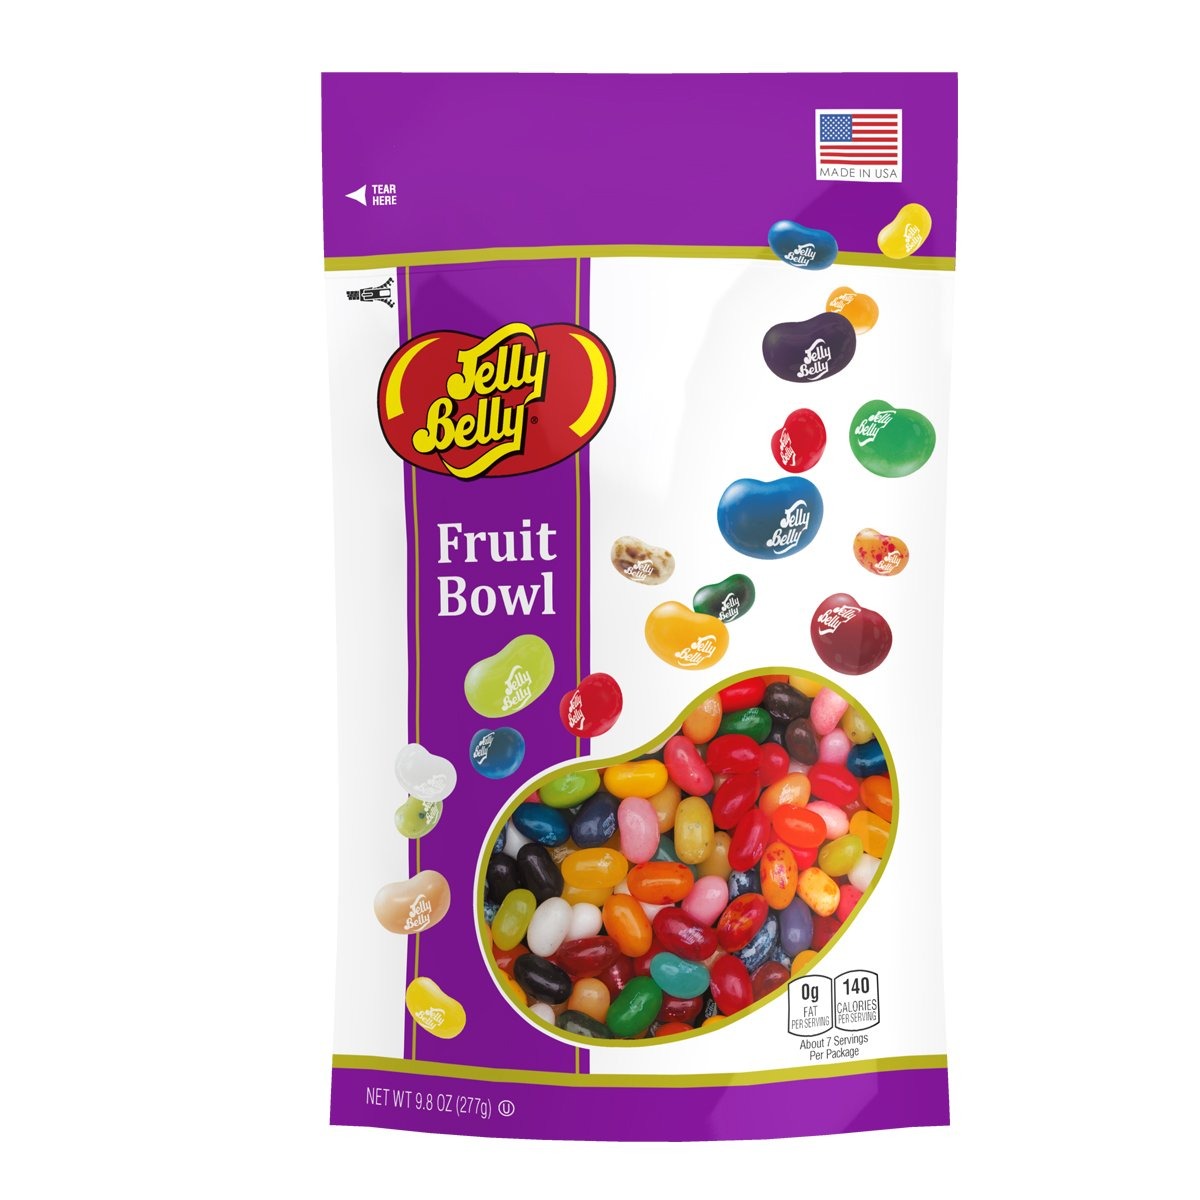
Item Name: Jelly Belly Fruit Bowl Jelly Beans, Assorted Fruit Flavors, 9.8-oz, 6 Pack
Bullet Point 1: Fruit Bowl Jelly Beans have true-to-life, juicy flavor
Bullet Point 2: Includes 16 popular fruit flavors
Bullet Point 3: Eat them one by one or get creative with Jelly Belly Recipes
Bullet Point 4: Contains 4 calories per jelly bean
Bullet Point 5: Vegetarian and free of gluten, peanuts, dairy and fat
Value: 6.0
Unit: Count

Price: 10.03